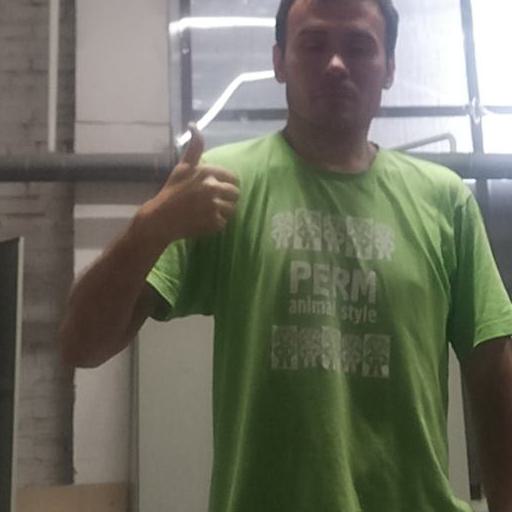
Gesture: like